Sugarland

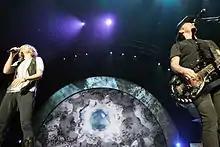
Sugarland performing in 2008

In February 2007, Nettles and Bush began recording "Love on the Inside" as a follow-up to "Enjoy the Ride". The Deluxe Fan Edition was released on July 22, 2008, with the regular edition released one week later. The fan edition includes the duo's collaboration with Little Big Town and Jake Owen, a cover of The Dream Academy's 1985 hit "Life in a Northern Town." It also introduces four other bonus tracks, including "Fall Into Me", "Operation: Working Vacation", "Wishing", and a cover of Matt Nathanson's "Come On Get Higher".